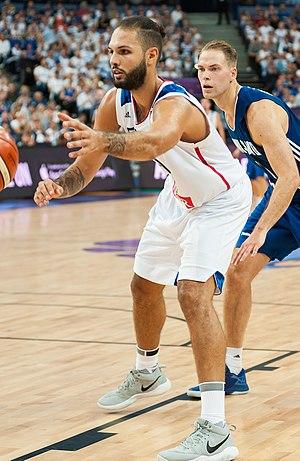
Evan Mehdi Fournier est un joueur français de basket-ball né le 29 octobre 1992 à Saint-Maurice. Fournier évolue aux postes d'arrière et d'ailier au Magic d'Orlando.